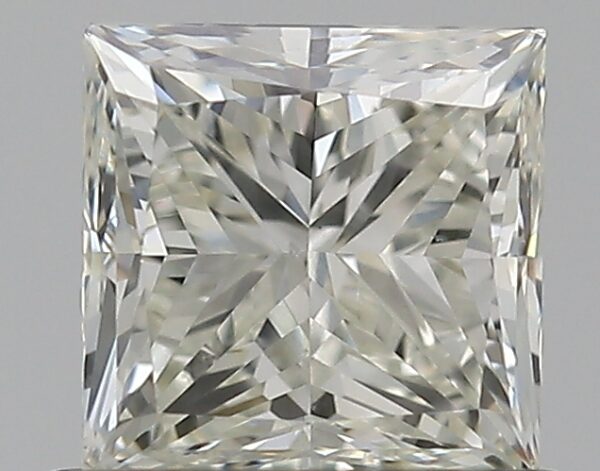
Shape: princess
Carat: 0.7
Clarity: SI2
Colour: K
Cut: EX
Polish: EX
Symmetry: VG
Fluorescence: F
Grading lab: GIA
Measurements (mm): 4.75 x 4.73 x 3.47